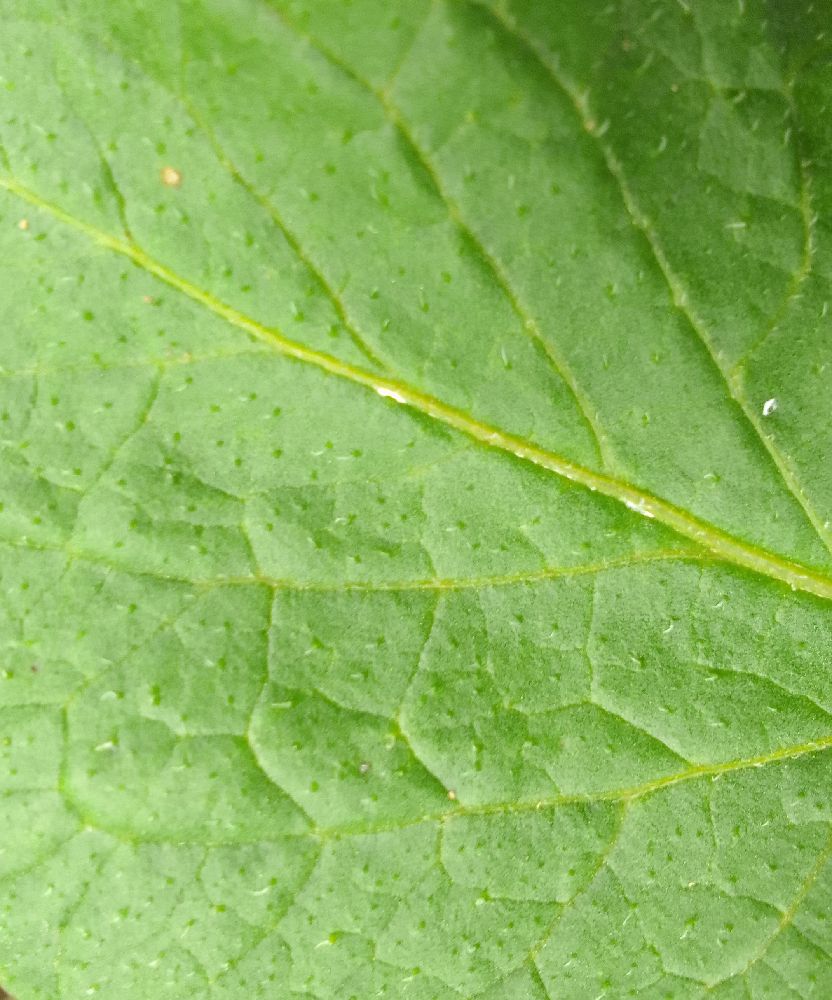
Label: Healthy